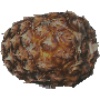
Label: Pineapple 1